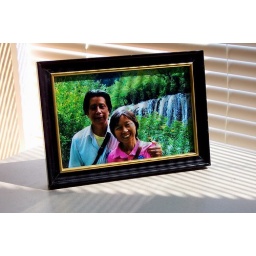
shadow bars projected by the window blind